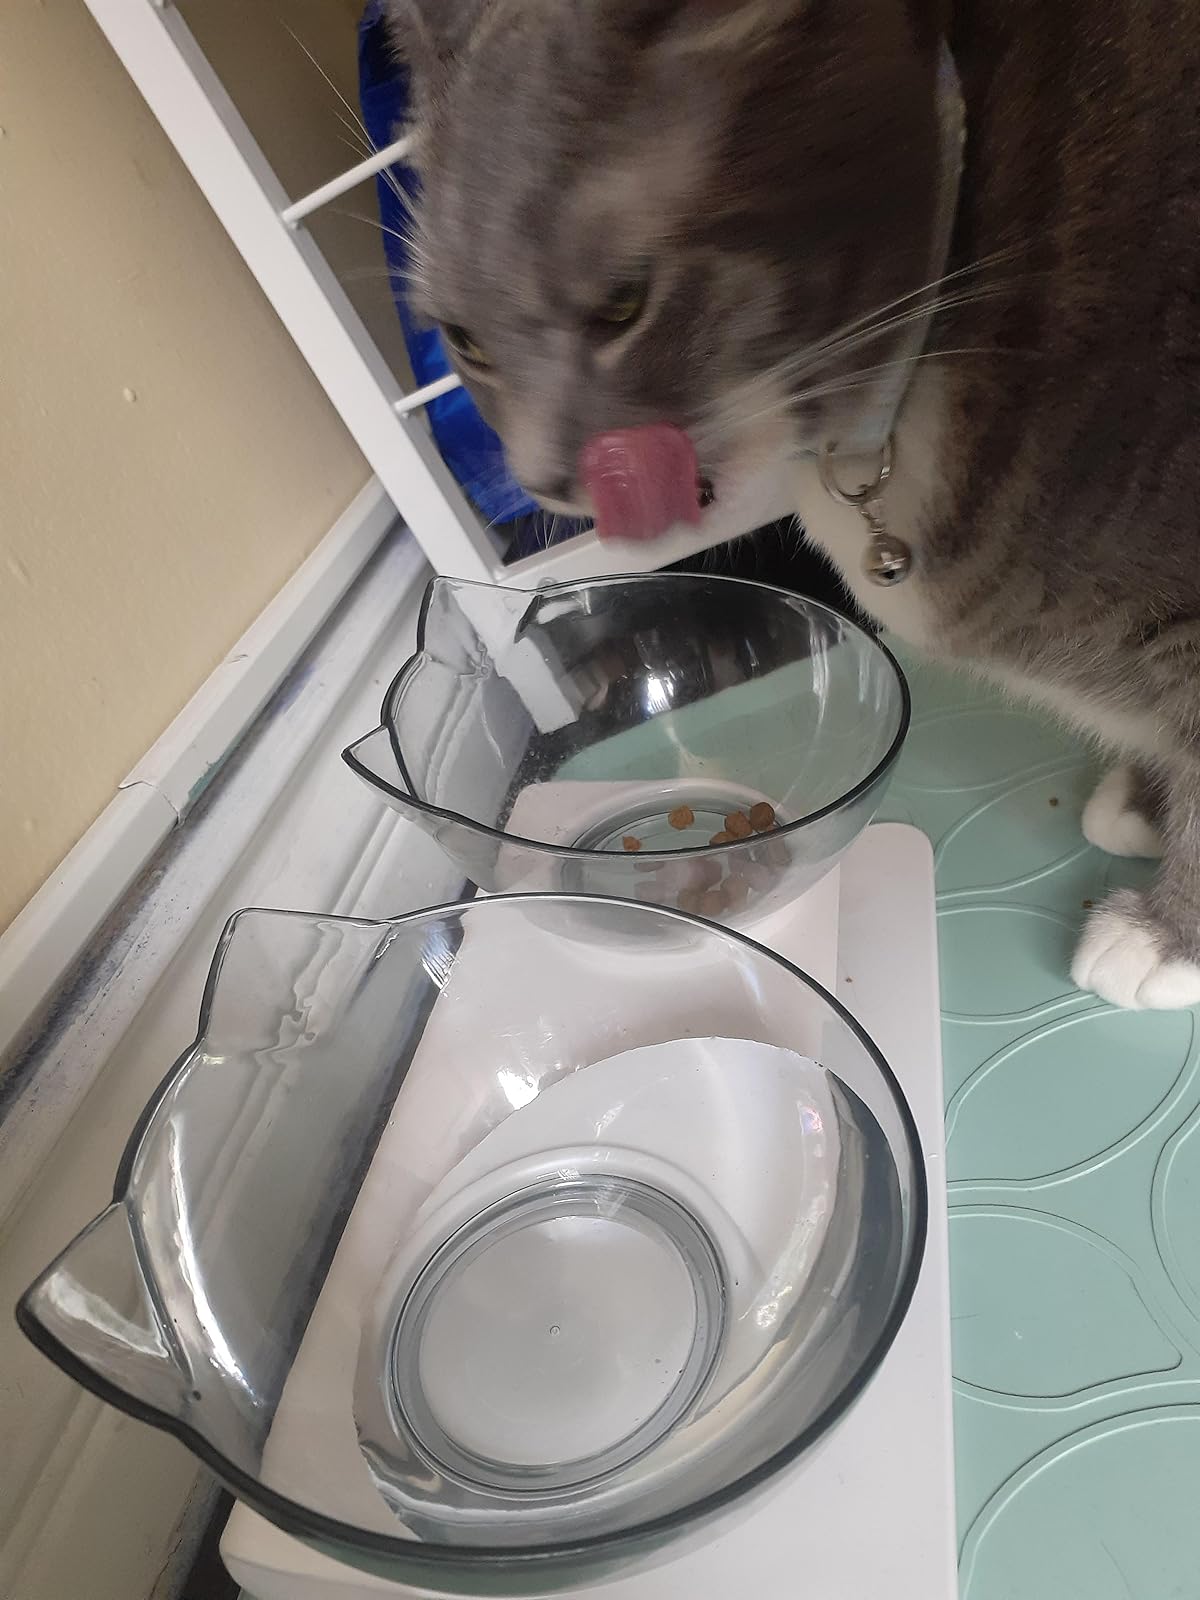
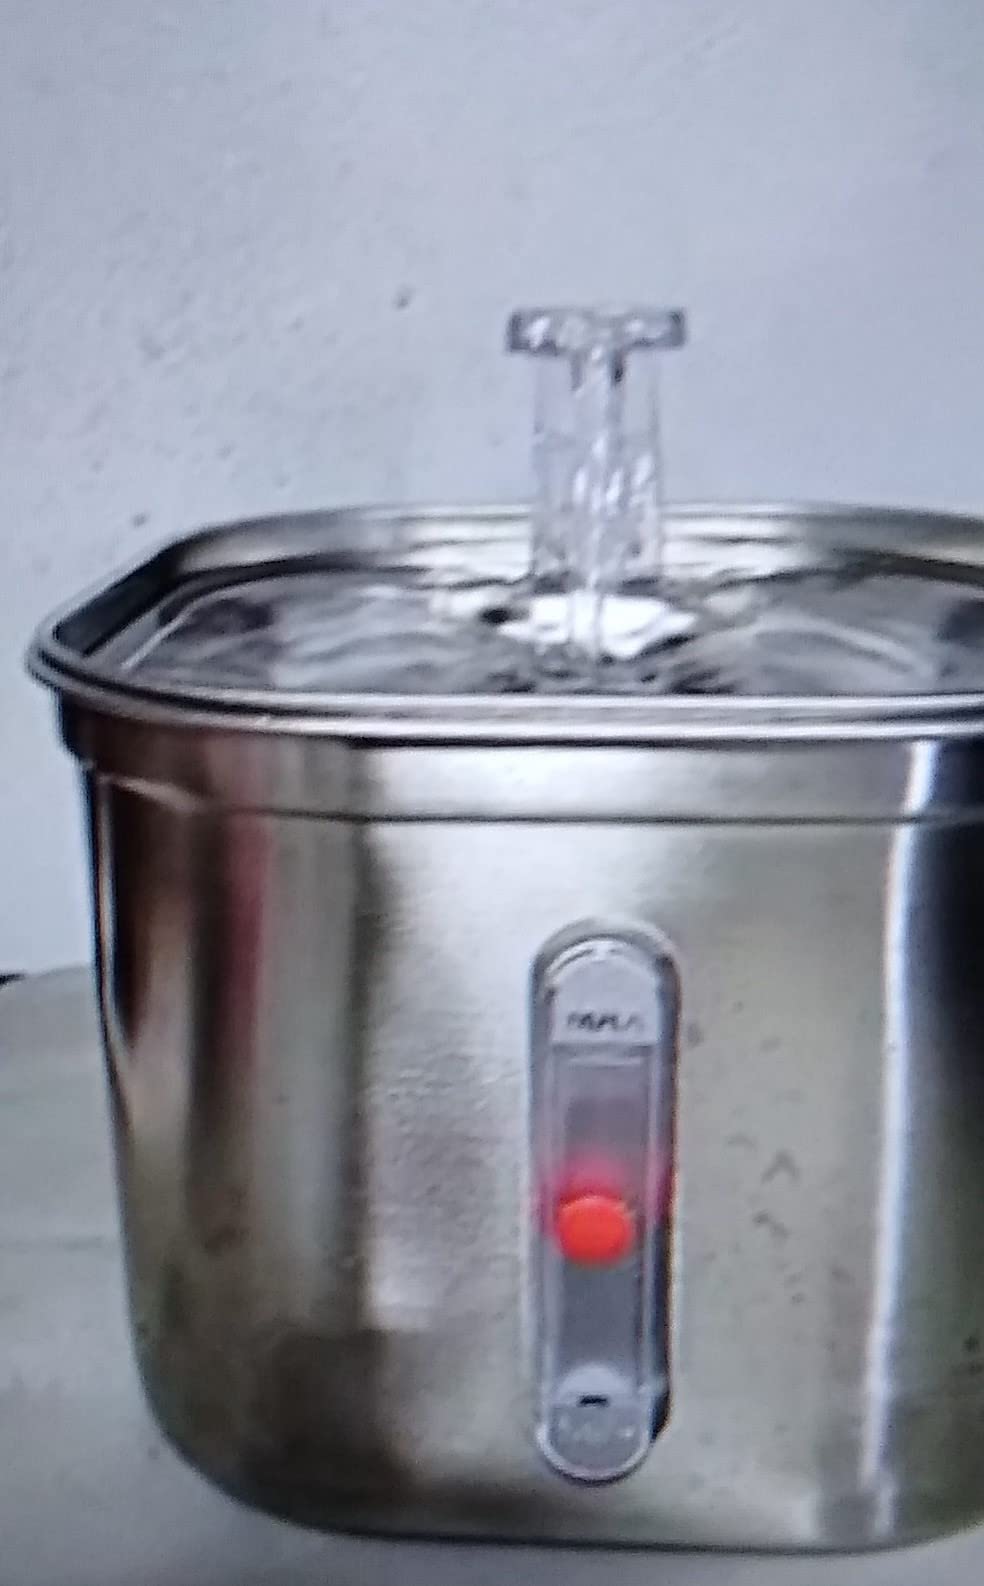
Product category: items_bowl
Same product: no